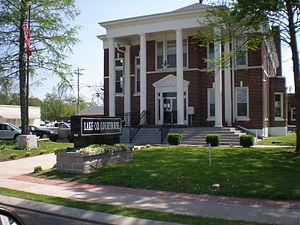
La ville américaine de Tiptonville est le siège du comté de Lake, dans l’État du Tennessee. Lors du recensement de 2010, sa population s’élevait à 4 464 habitants.